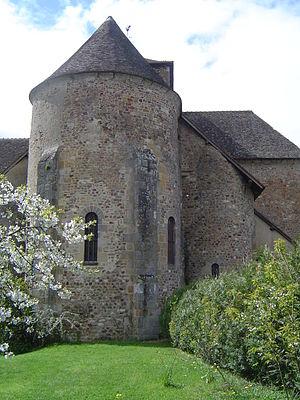
Bourbon-Lancy (église Saint-Nazaire 4)
Cet article recense une partie des monuments historiques de Saône-et-Loire, en France.
L'église Saint-Nazaire est une église catholique romane située à Bourbon-Lancy, en France.
Cet article recense les monuments historiques français classés en 1893.